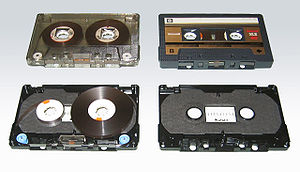
Kassettebånd
Foroven: To forskellige design af kassettebånd.